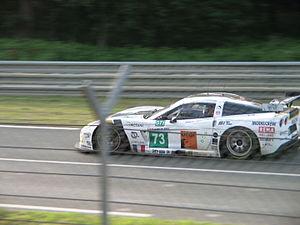
Luc Alphand Aventures est une écurie automobile française Fondée par Luc Alphand